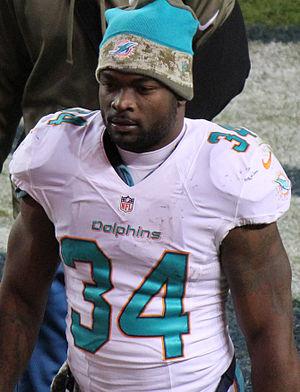
Damien Williams, né le 3 avril 1992 à San Diego, est un joueur américain de football américain.